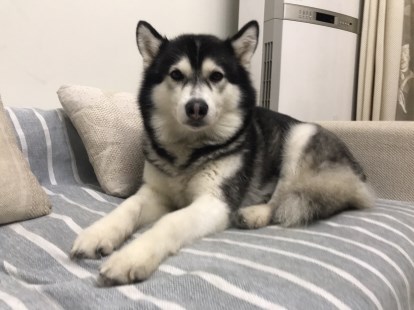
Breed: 1160-n000003-Siberian_husky